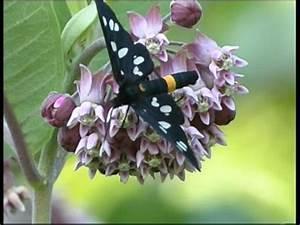
butterfly